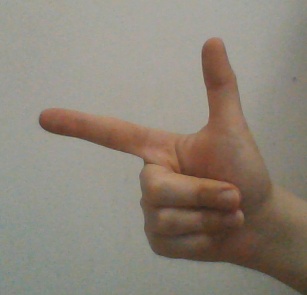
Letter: yaa